Joana Hadjithomas and Khalil Joreige

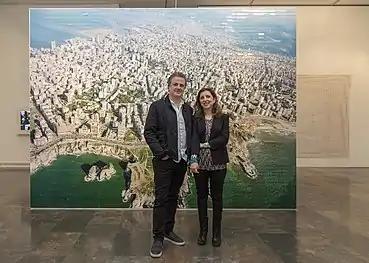
Joana Hadjithomas and Khalil Joreige in the IVAM, Valencia, 2017.

In 2017, Hadjithomas and Joreige won The Marcel Duchamp Prize for their presentation "Unconformities", shown at the Pompidou Center in Paris. The installation constituted of core samples that had been collected over the past three years, underneath the cities omnipresent in the artists' history and thinking: Athens, Paris and Beirut. Hadjithomas and Joreige have described this project as an interrogation about the possible era of the Anthropocene.